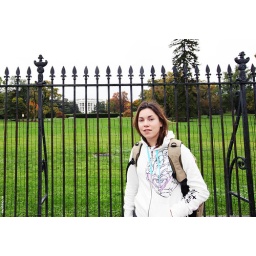
they dont let me in the white house as i m Russian, so only near the fence -))